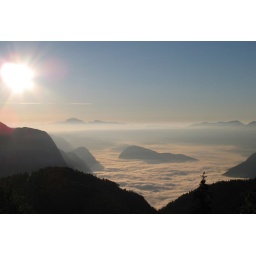
Early morning cloud over lake Bohinj